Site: brandenburg
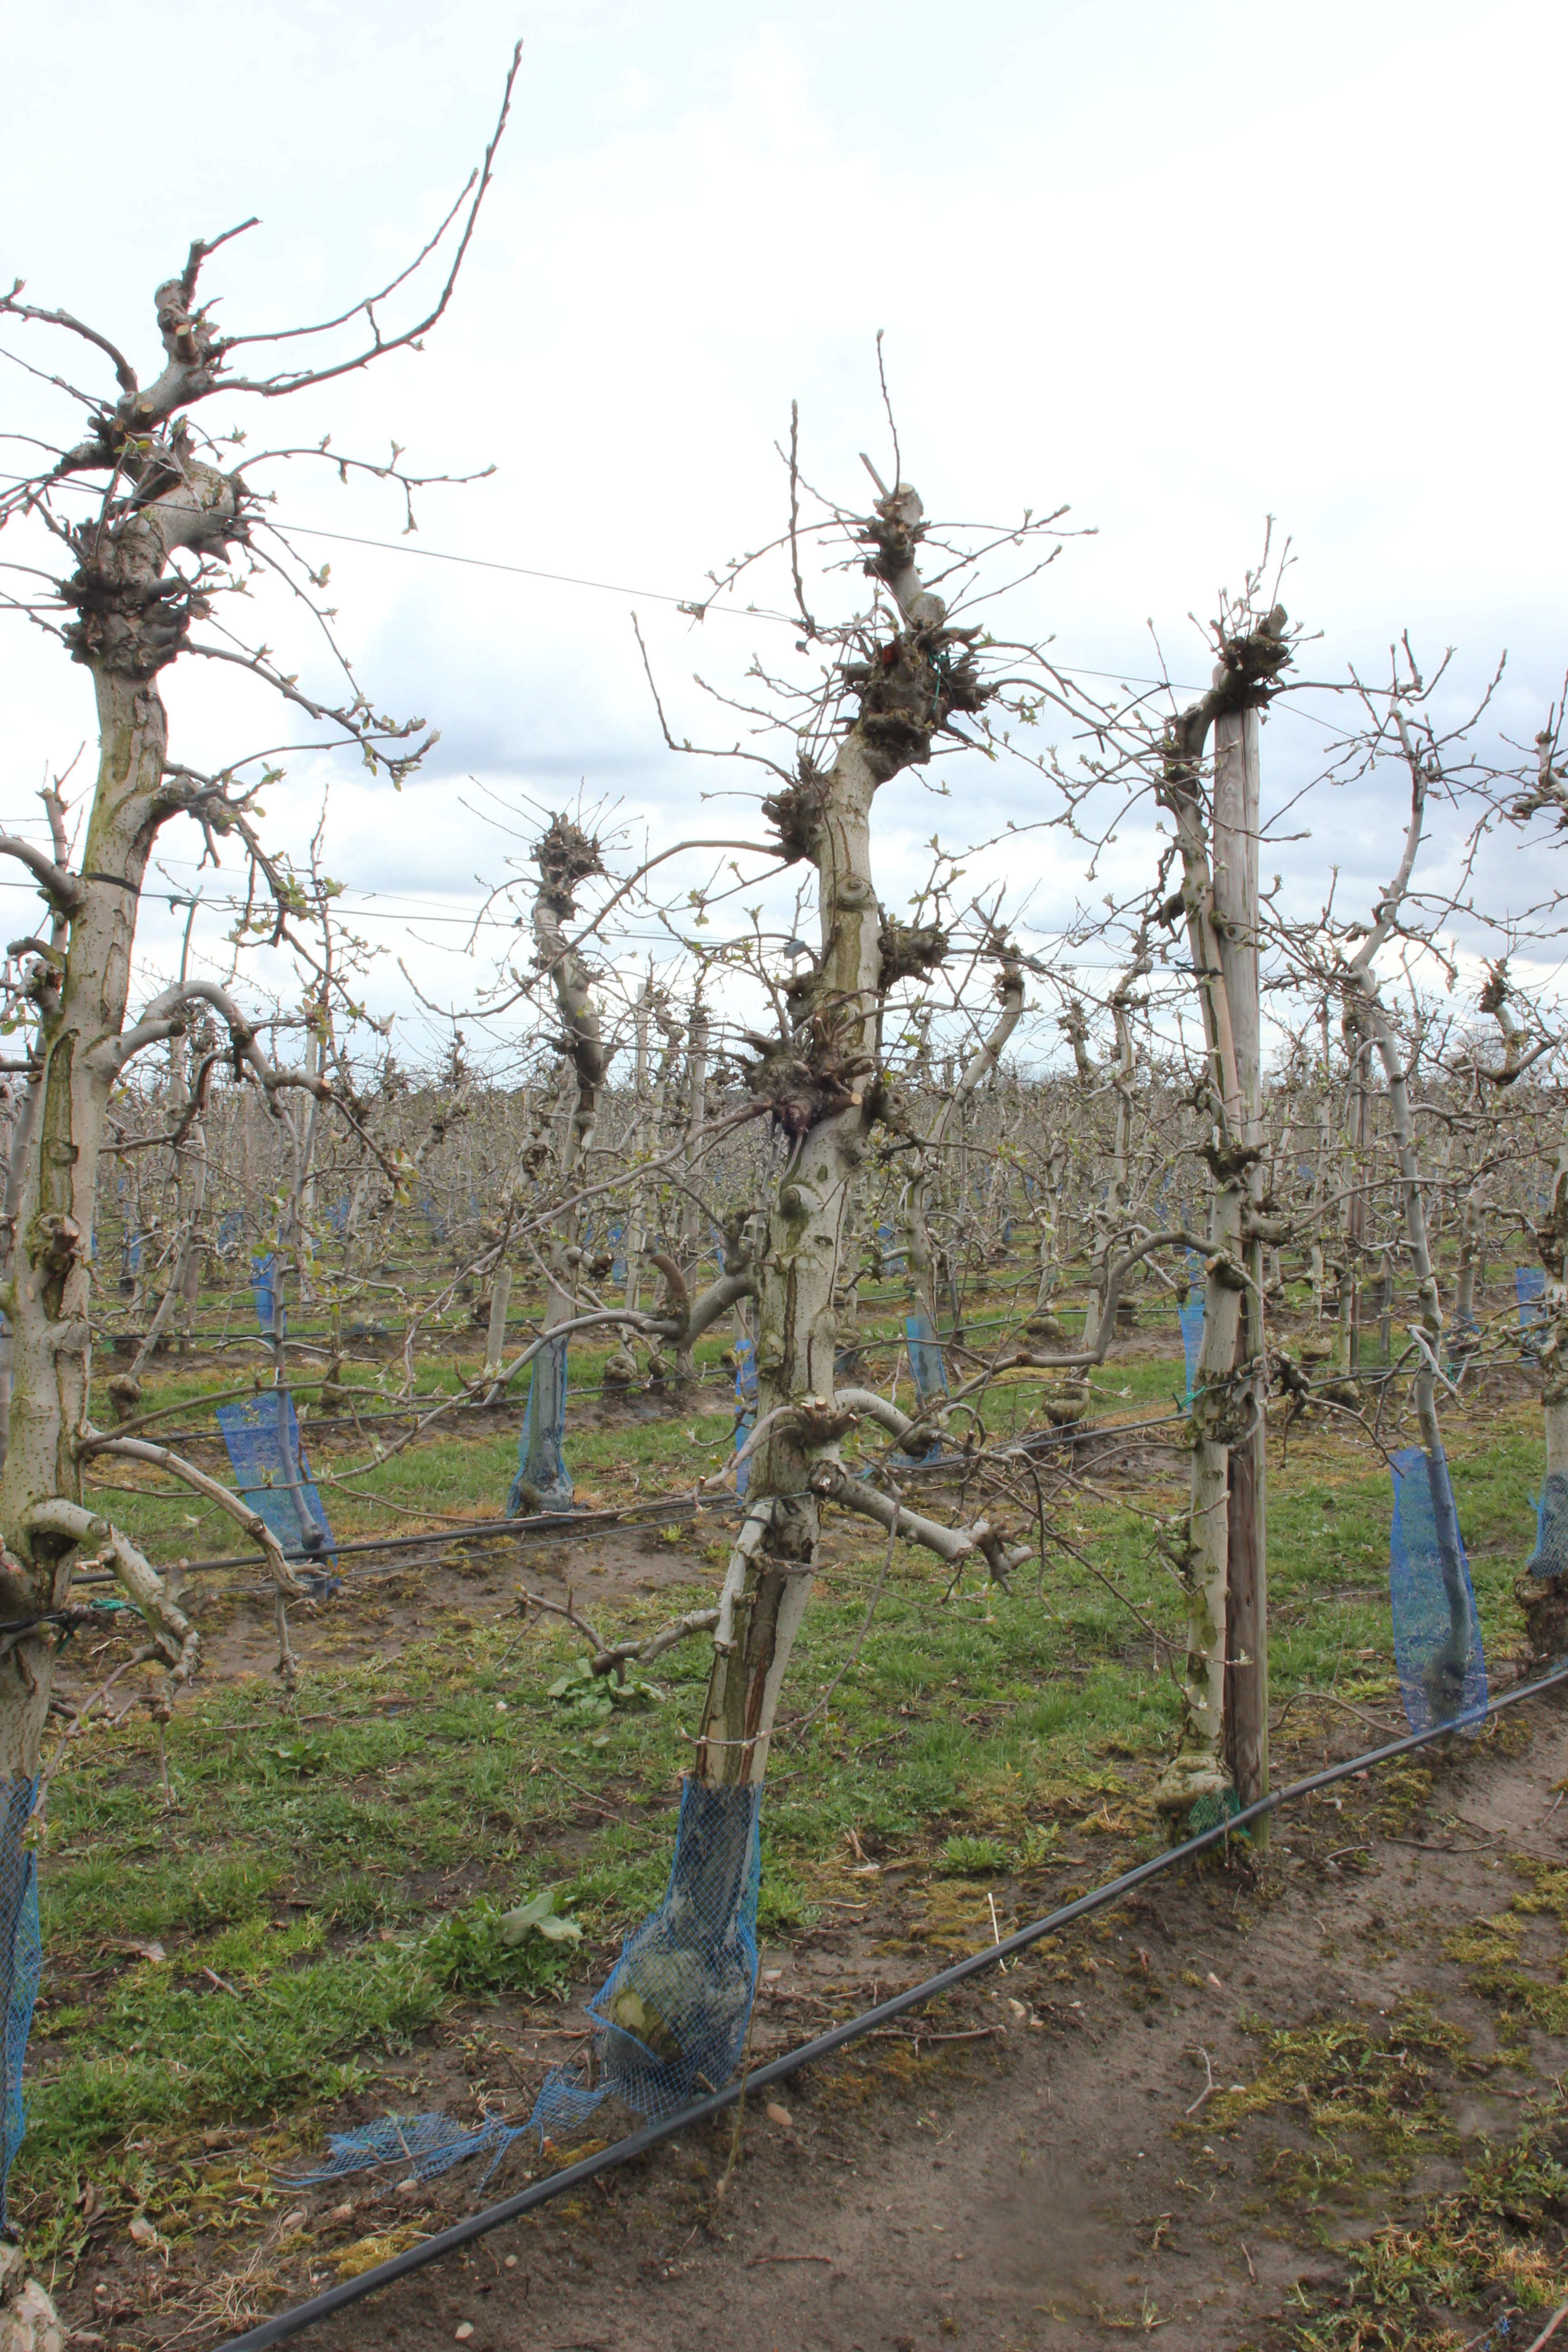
Growth stage (BBCH 55): Inflorescence emergence